Border Guard Bangladesh

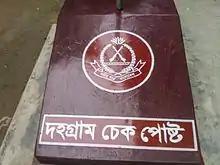
Dahagram BGB Check post sign.

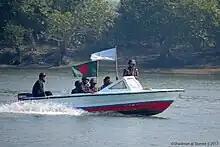
Border Guard Bangladesh (BGB) personnel patrolling at Teknaf, Cox's Bazar.

The 2001 Indian–Bangladeshi border conflict took place in the third week of April 2001 between the Bangladesh Rifles and the Indian Border Security Force on the poorly marked international border between the two countries. This was the worst border conflict Bangladesh was involved in since Independence. The 16–19 April fighting took place around the village of Padua (known as Pyrdiwah in India), which adjoins the Indian state of Meghalaya and Timbil area of the Bangladesh border in Sylhet district. In that area, 6.5 kilometres of the border have remained in dispute for the past 30 years. The trigger for the clash appears to have been an attempt by Indian forces to construct a footpath from an army outpost in Padua across a disputed territory some 300 metres wide to Indian Meghalaya. On 15 April 2001, the BDR captured Pyrdiwah village. Both sides later deescalated and returned to the original positions on the border. This incident left 16 Indian Border Security Force paramilitary men dead and 3 Bangladesh Rifles men dead with 5 other BDR troops injured.